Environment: real
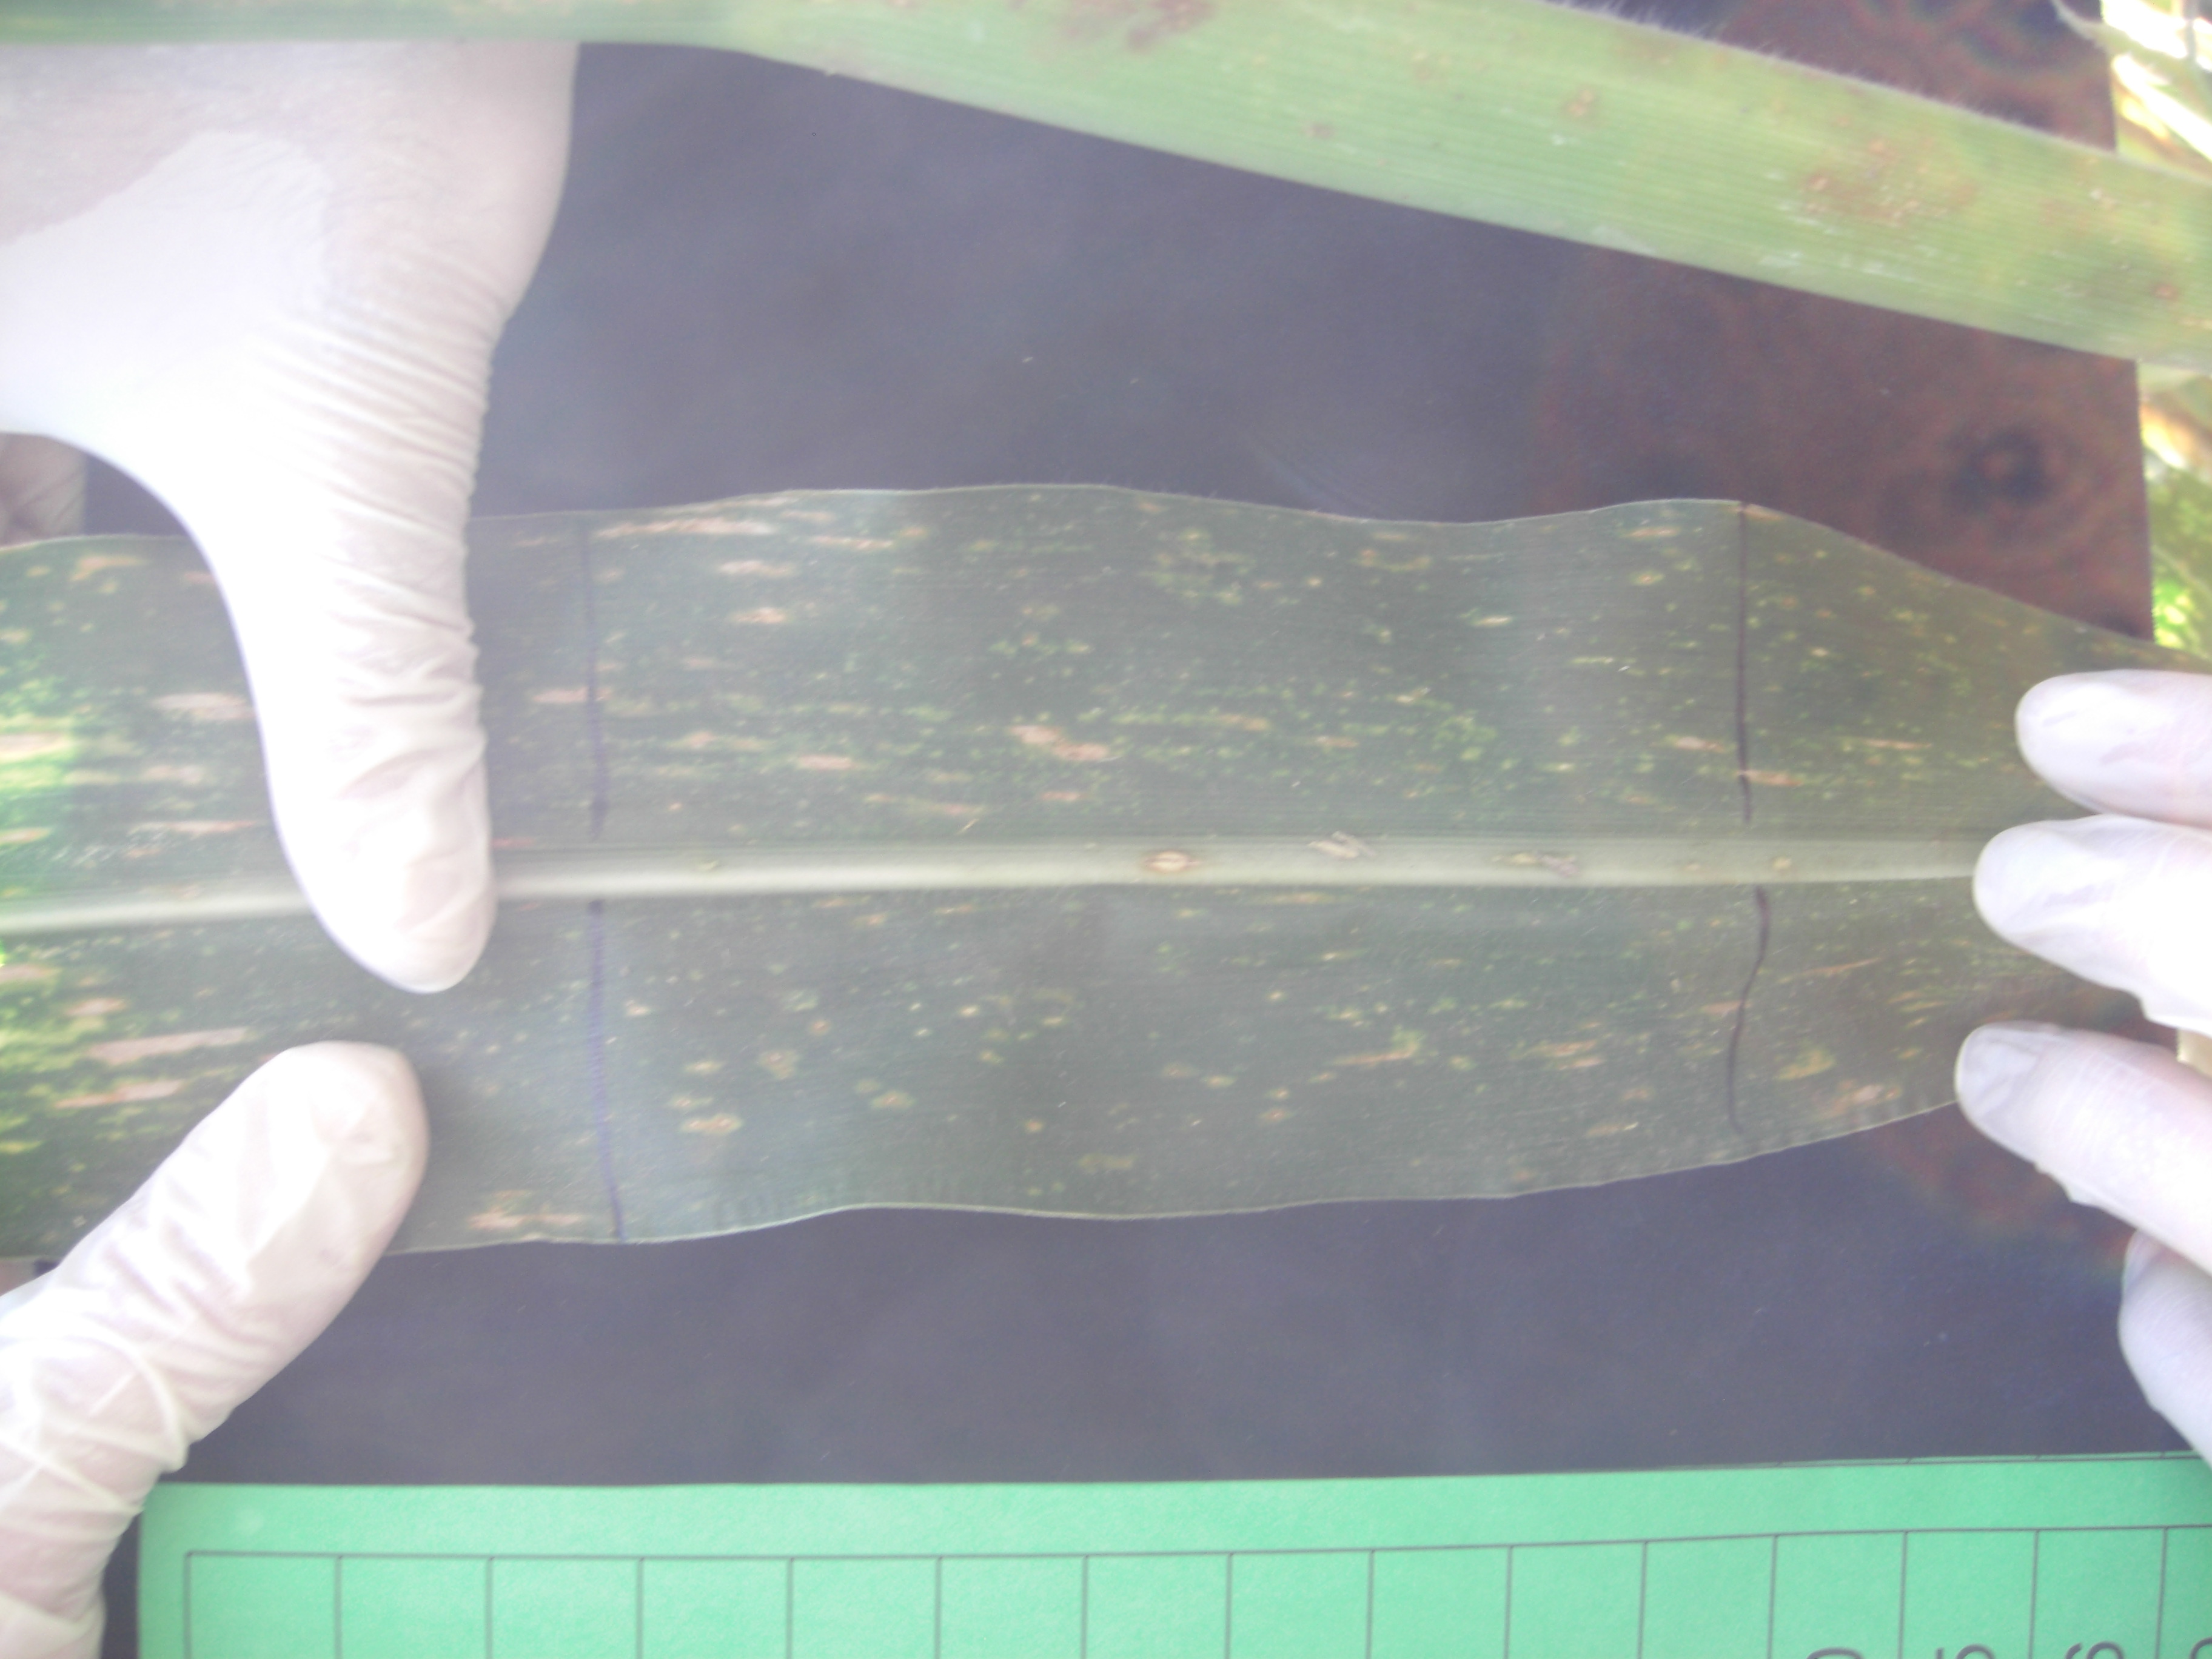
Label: gray_leaf_spot